Job 32

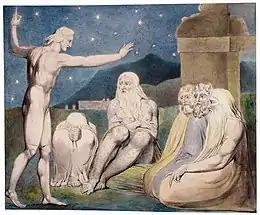
"The Wrath of Elihu" (1805) by William Blake, from the "Illustrations of the Book of Job".

The section starts by stating the breakdown of the Dialogue that Job's three friends (Eliphaz, Bildad, and Zophar) cease to answer Job (verse 1), and this allows another person, Elihu, to come forward to speak (verse 2). Elihu is described as 'angry' (repeated four times in verses 2 (twice), 3 and 5), first to Job, because Job justified himself rather than God (verse 2), then to the three friends for not providing a (legal) "answer" to Job yet condemning Job (verse 3), and then while waiting for his turn to speak, Elihu is forced by this great anger to give responses to Job (verses 4–5).